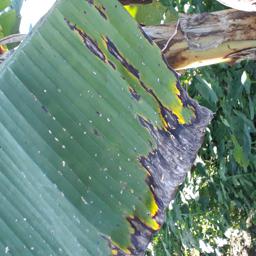
Label: BLACK SIGATOKA